Wibault 360

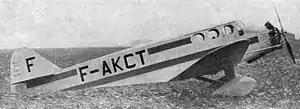
Wibault 365

The Wibault 360 was a 1930s French five-passenger airliner designed and built by the Wibault company.